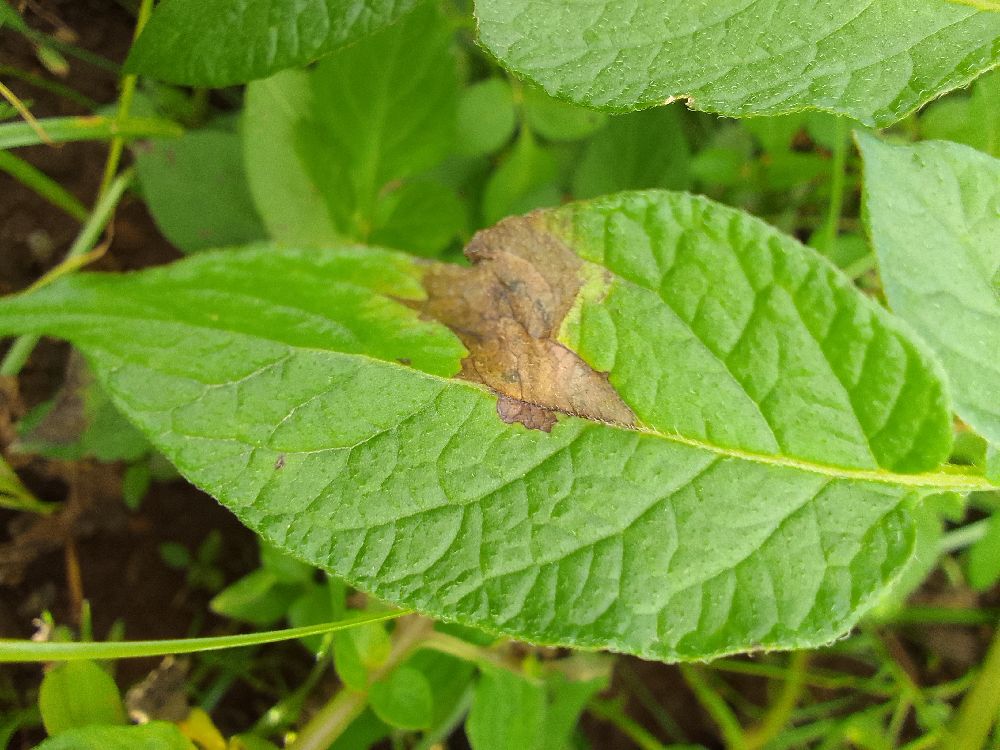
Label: Late blight